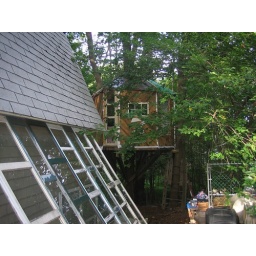
leads you past the barn where a half built greenhouse leans against the wall